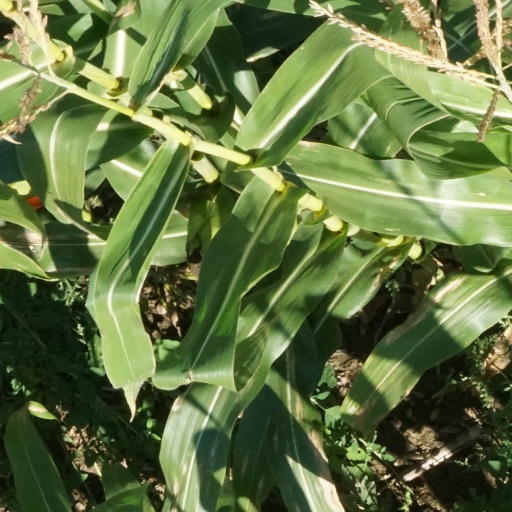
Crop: maize; corn